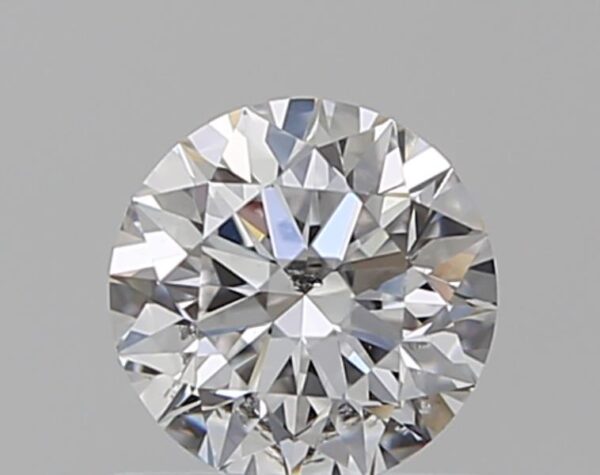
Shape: round
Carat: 0.55
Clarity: SI2
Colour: D
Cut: EX
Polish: EX
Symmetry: EX
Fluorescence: N
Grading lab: GIA
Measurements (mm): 5.22 x 5.25 x 3.28